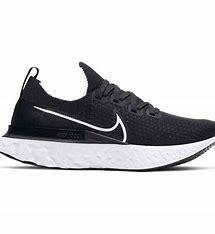
Brand: Nike
Model: React Infinity Run Flyknit